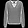
Label: Pullover